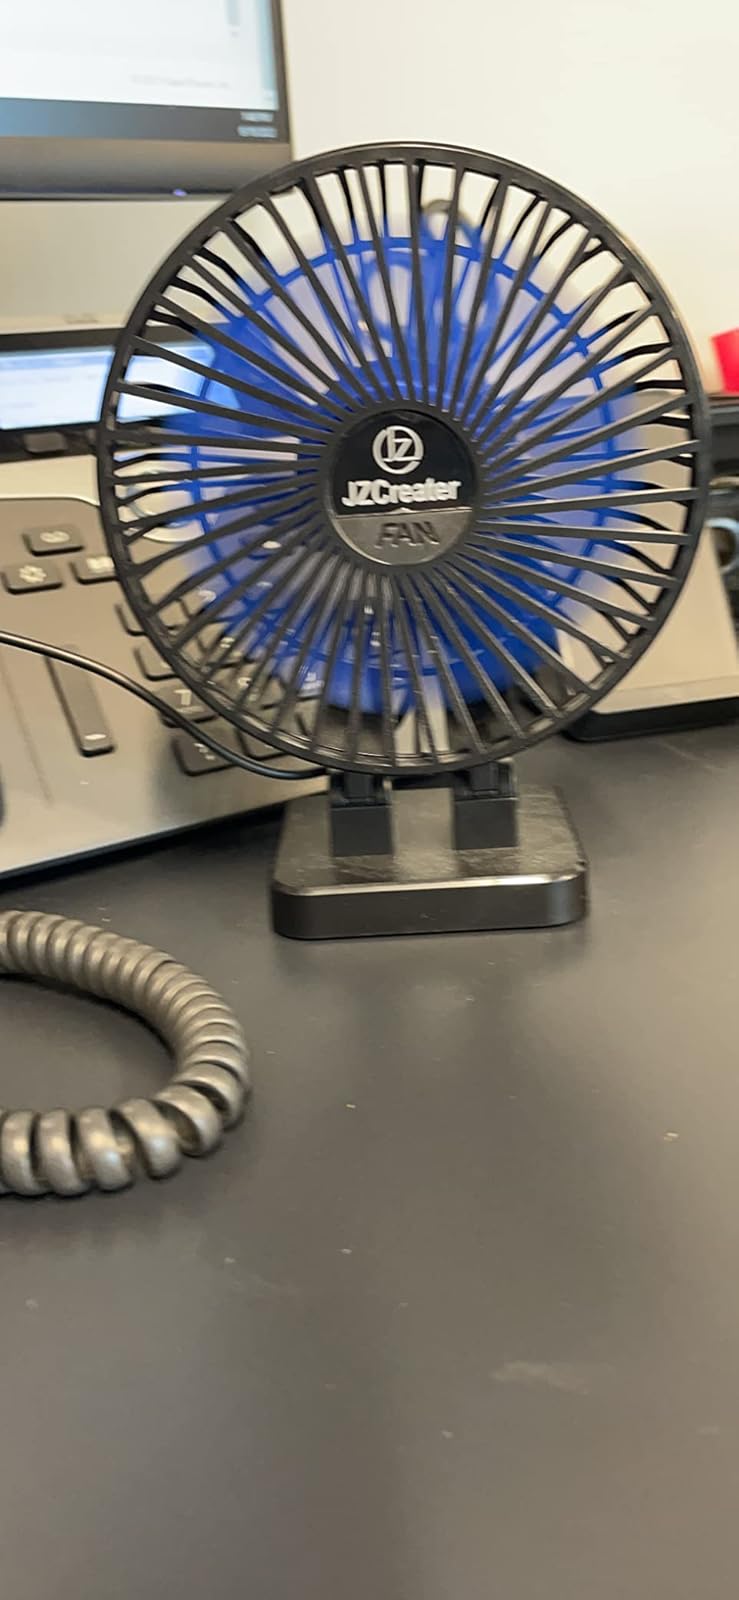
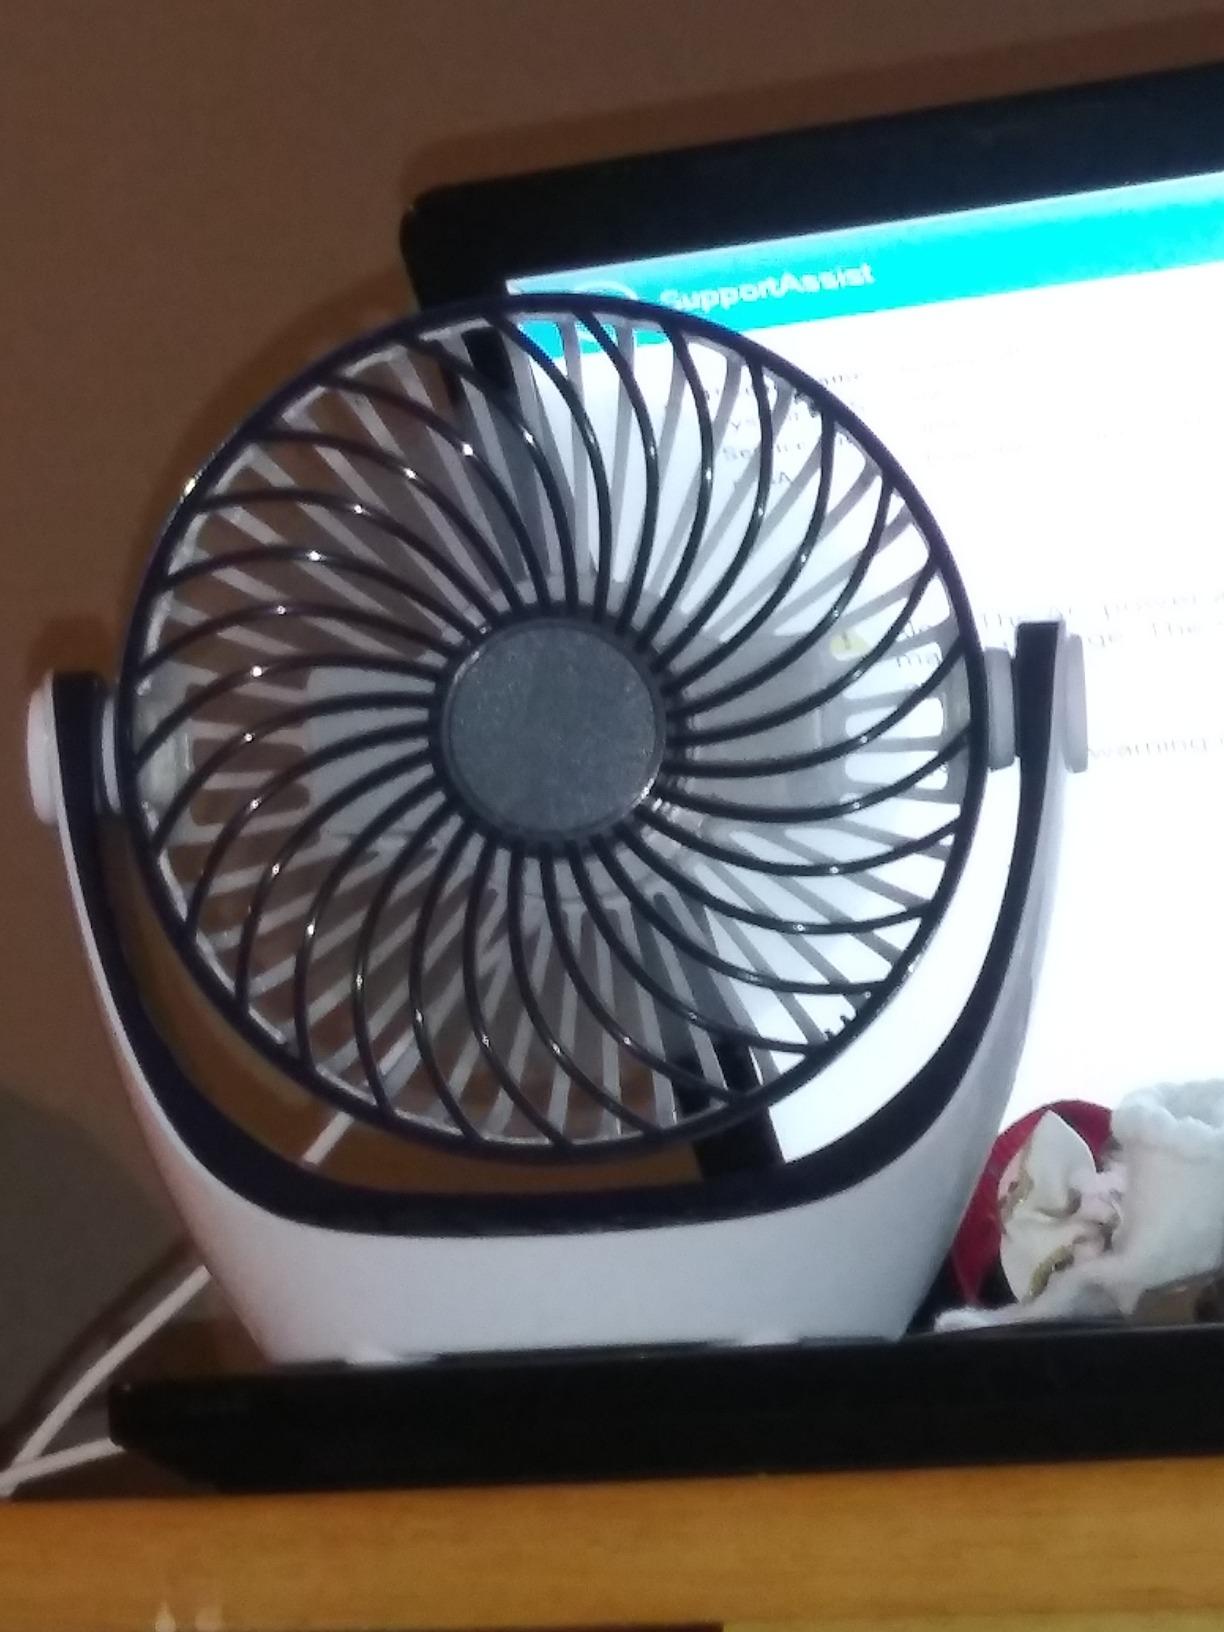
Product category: fan
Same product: no